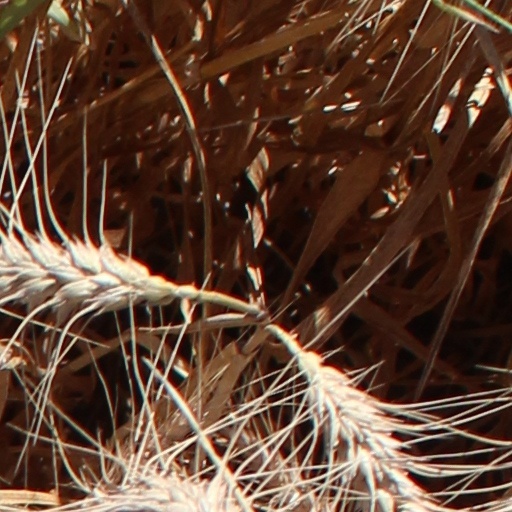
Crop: wheat